1899 Ceram earthquake

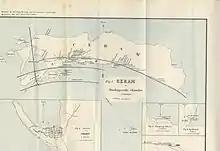
Figure 1. A map that shows the epicenter of the Ceram earthquake.

The devastating tsunami took 3,864 lives and swept away several villages completely. The areas that were struck hardest were all located on, or near, the Ceram fracture line and included Hatusua (Piru-bay area), Paulohy-Samasuru and Makariki (Elpaputih-bay area), Tehoru, Wolu and Laimu (Taluti-bay area).